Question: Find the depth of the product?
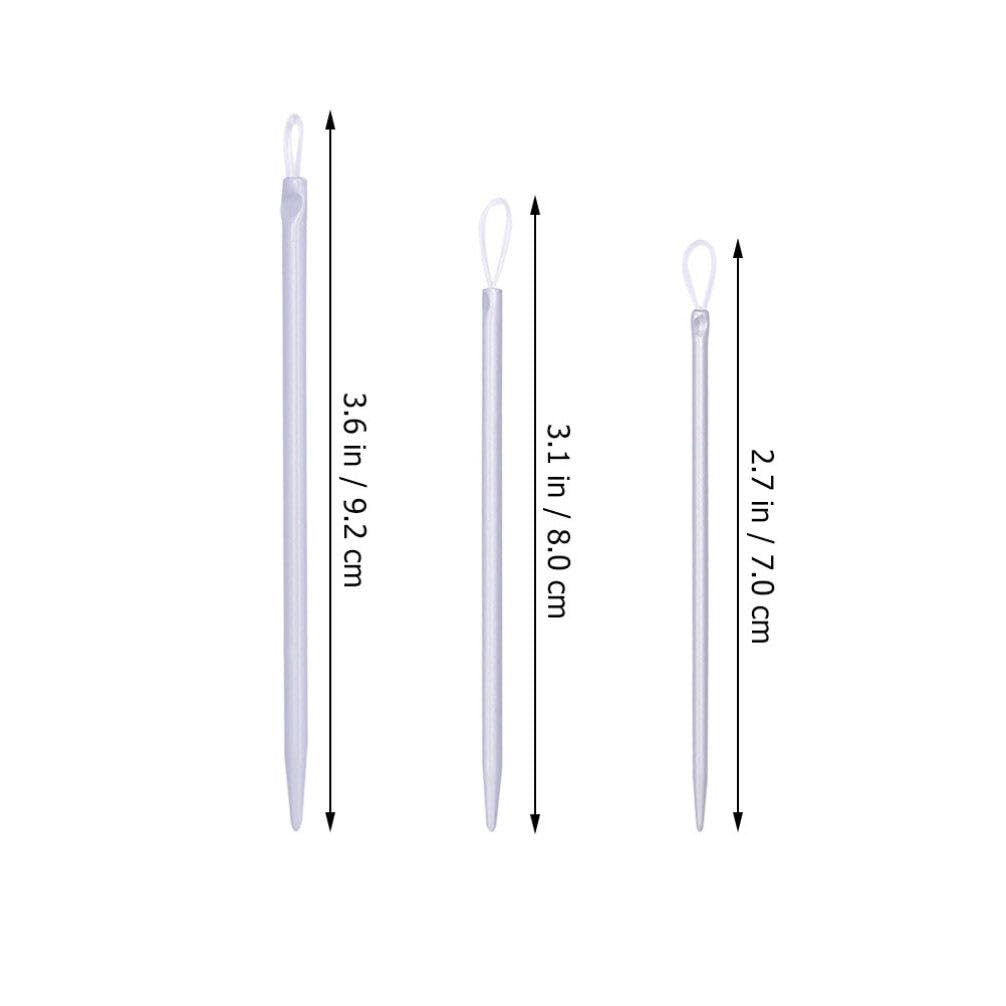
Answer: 2.7 inch